Scotland in the Late Middle Ages

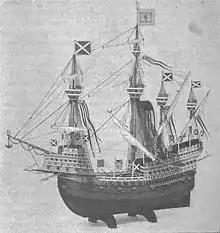
A model of the "Great Michael", the largest ship in the world when launched in 1511.

Scottish armies of the late medieval era depended on a combination of familial, communal and feudal forms of service. "Scottish service" ("servitum Scoticanum"), also known as "common service" ("communis exertcitus"), a levy of all able-bodied freemen aged between 16 and 60, provided the bulk of armed forces, with (according to decrees) 8 days warning. Feudal obligations, by which knights held castles and estates in exchange for service, provided troops on a 40-day basis. By the second half of the 14th century money contracts of "bonds" or "bands of manrent", similar to English indentures of the same period, were being used to retain more professional troops, particularly men-at-arms and archers. In practice forms of service tended to blur and overlap and several major Scottish lords brought contingents from their kindred.